Leland M. Roth

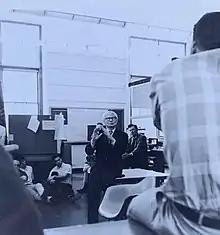
Louis I. Kahn visiting the University of Illinois architecture studios in the 1960s

In 1973, he acquired a Ph.D. in architectural history from Yale University under the mentorship of historian Vincent Scully. His doctoral research focused primarily on American architecture from 1865 to 1940, especially the work of architects Charles Follen McKim, William Rutherford Mead, and Stanford White. While at Yale, Roth studied under the notable art historians Henry-Russell Hitchcock, Kerry Downes, Terukazu Akiyama, and Heinrich Klotz.